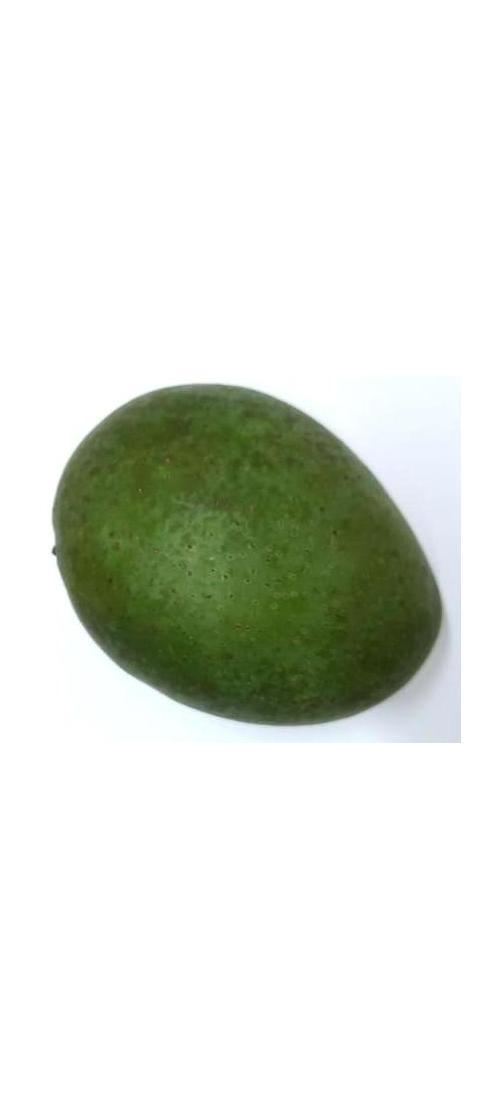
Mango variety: Ashshina Zhinuk